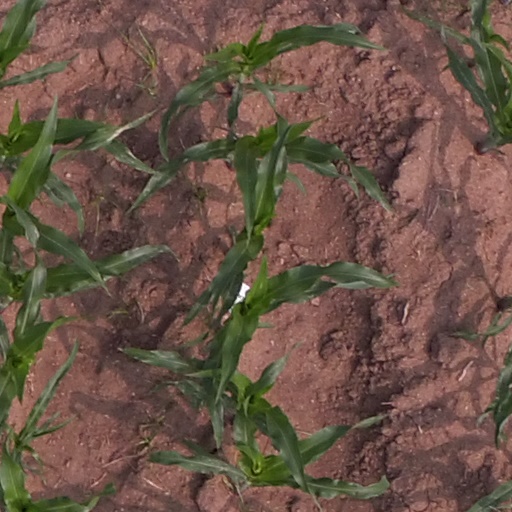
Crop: maize; corn